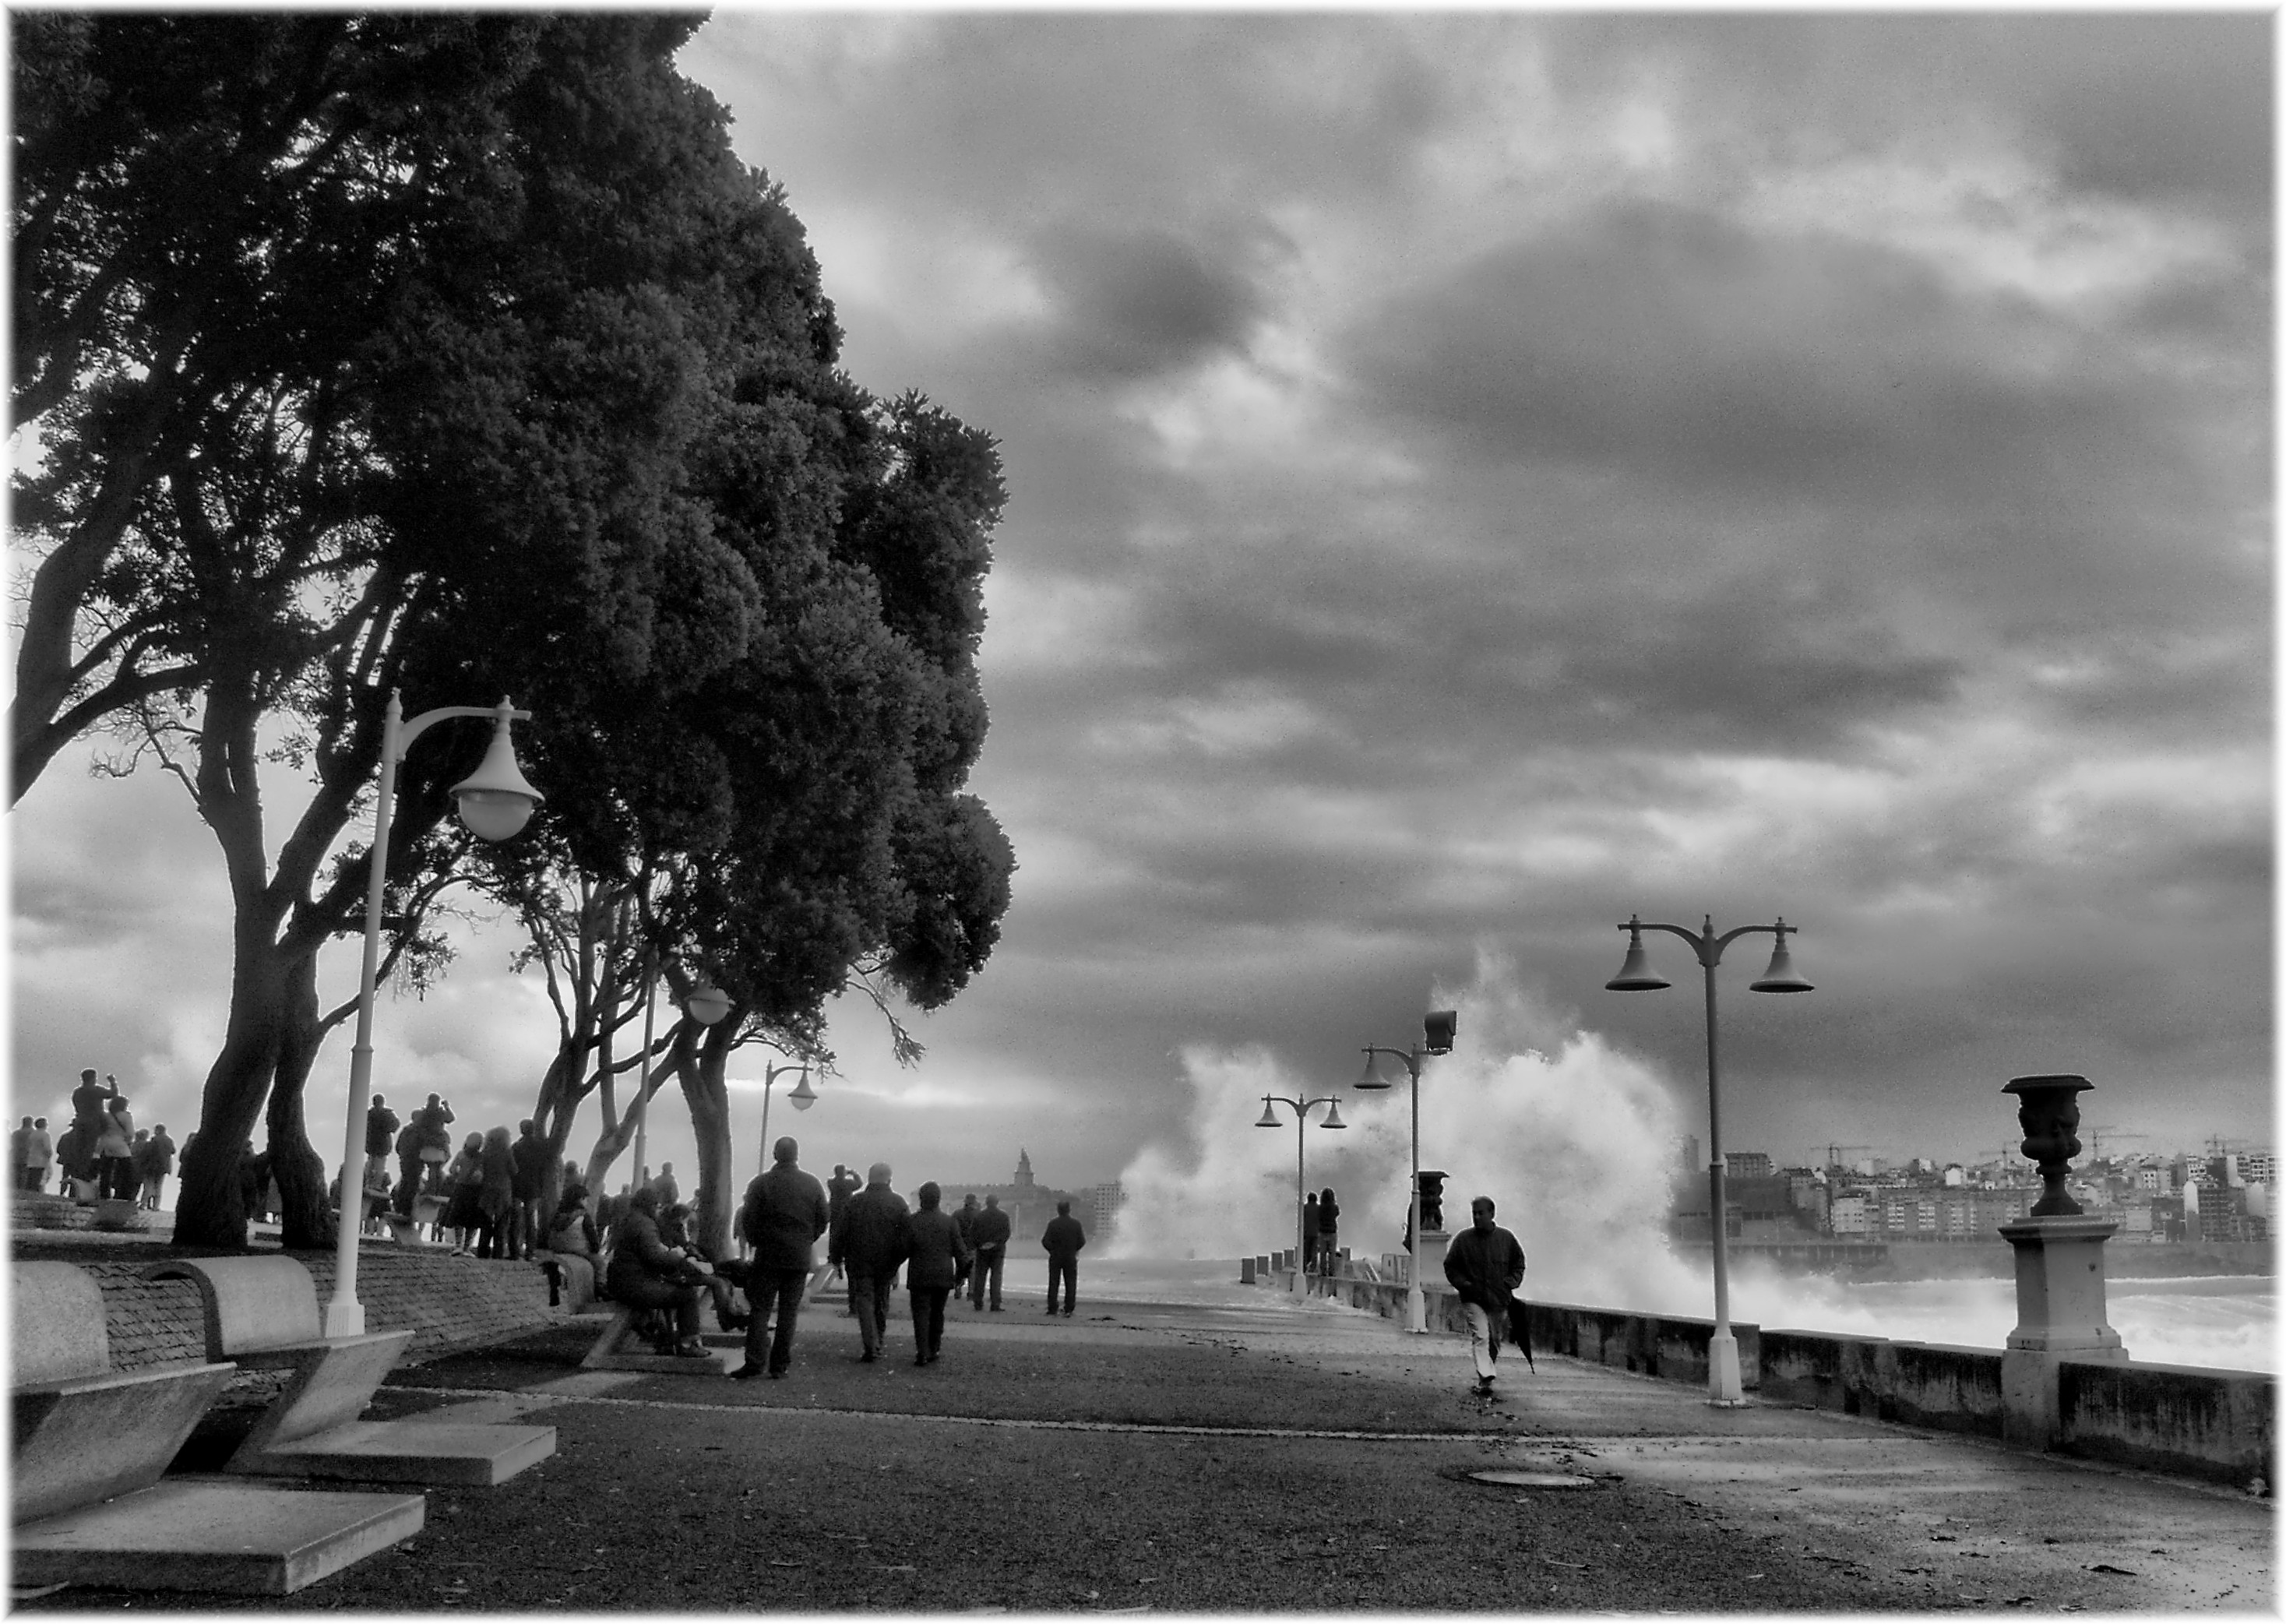
cloud, black and white, road, white, street, photography, monument, cityscape, tower, street light, black, monochrome, lighting, photograph, galicia, image, olas, bn, galiza, oleaje, urbanblackandwhite, acoru a, coru a, monochrome photography, film noir